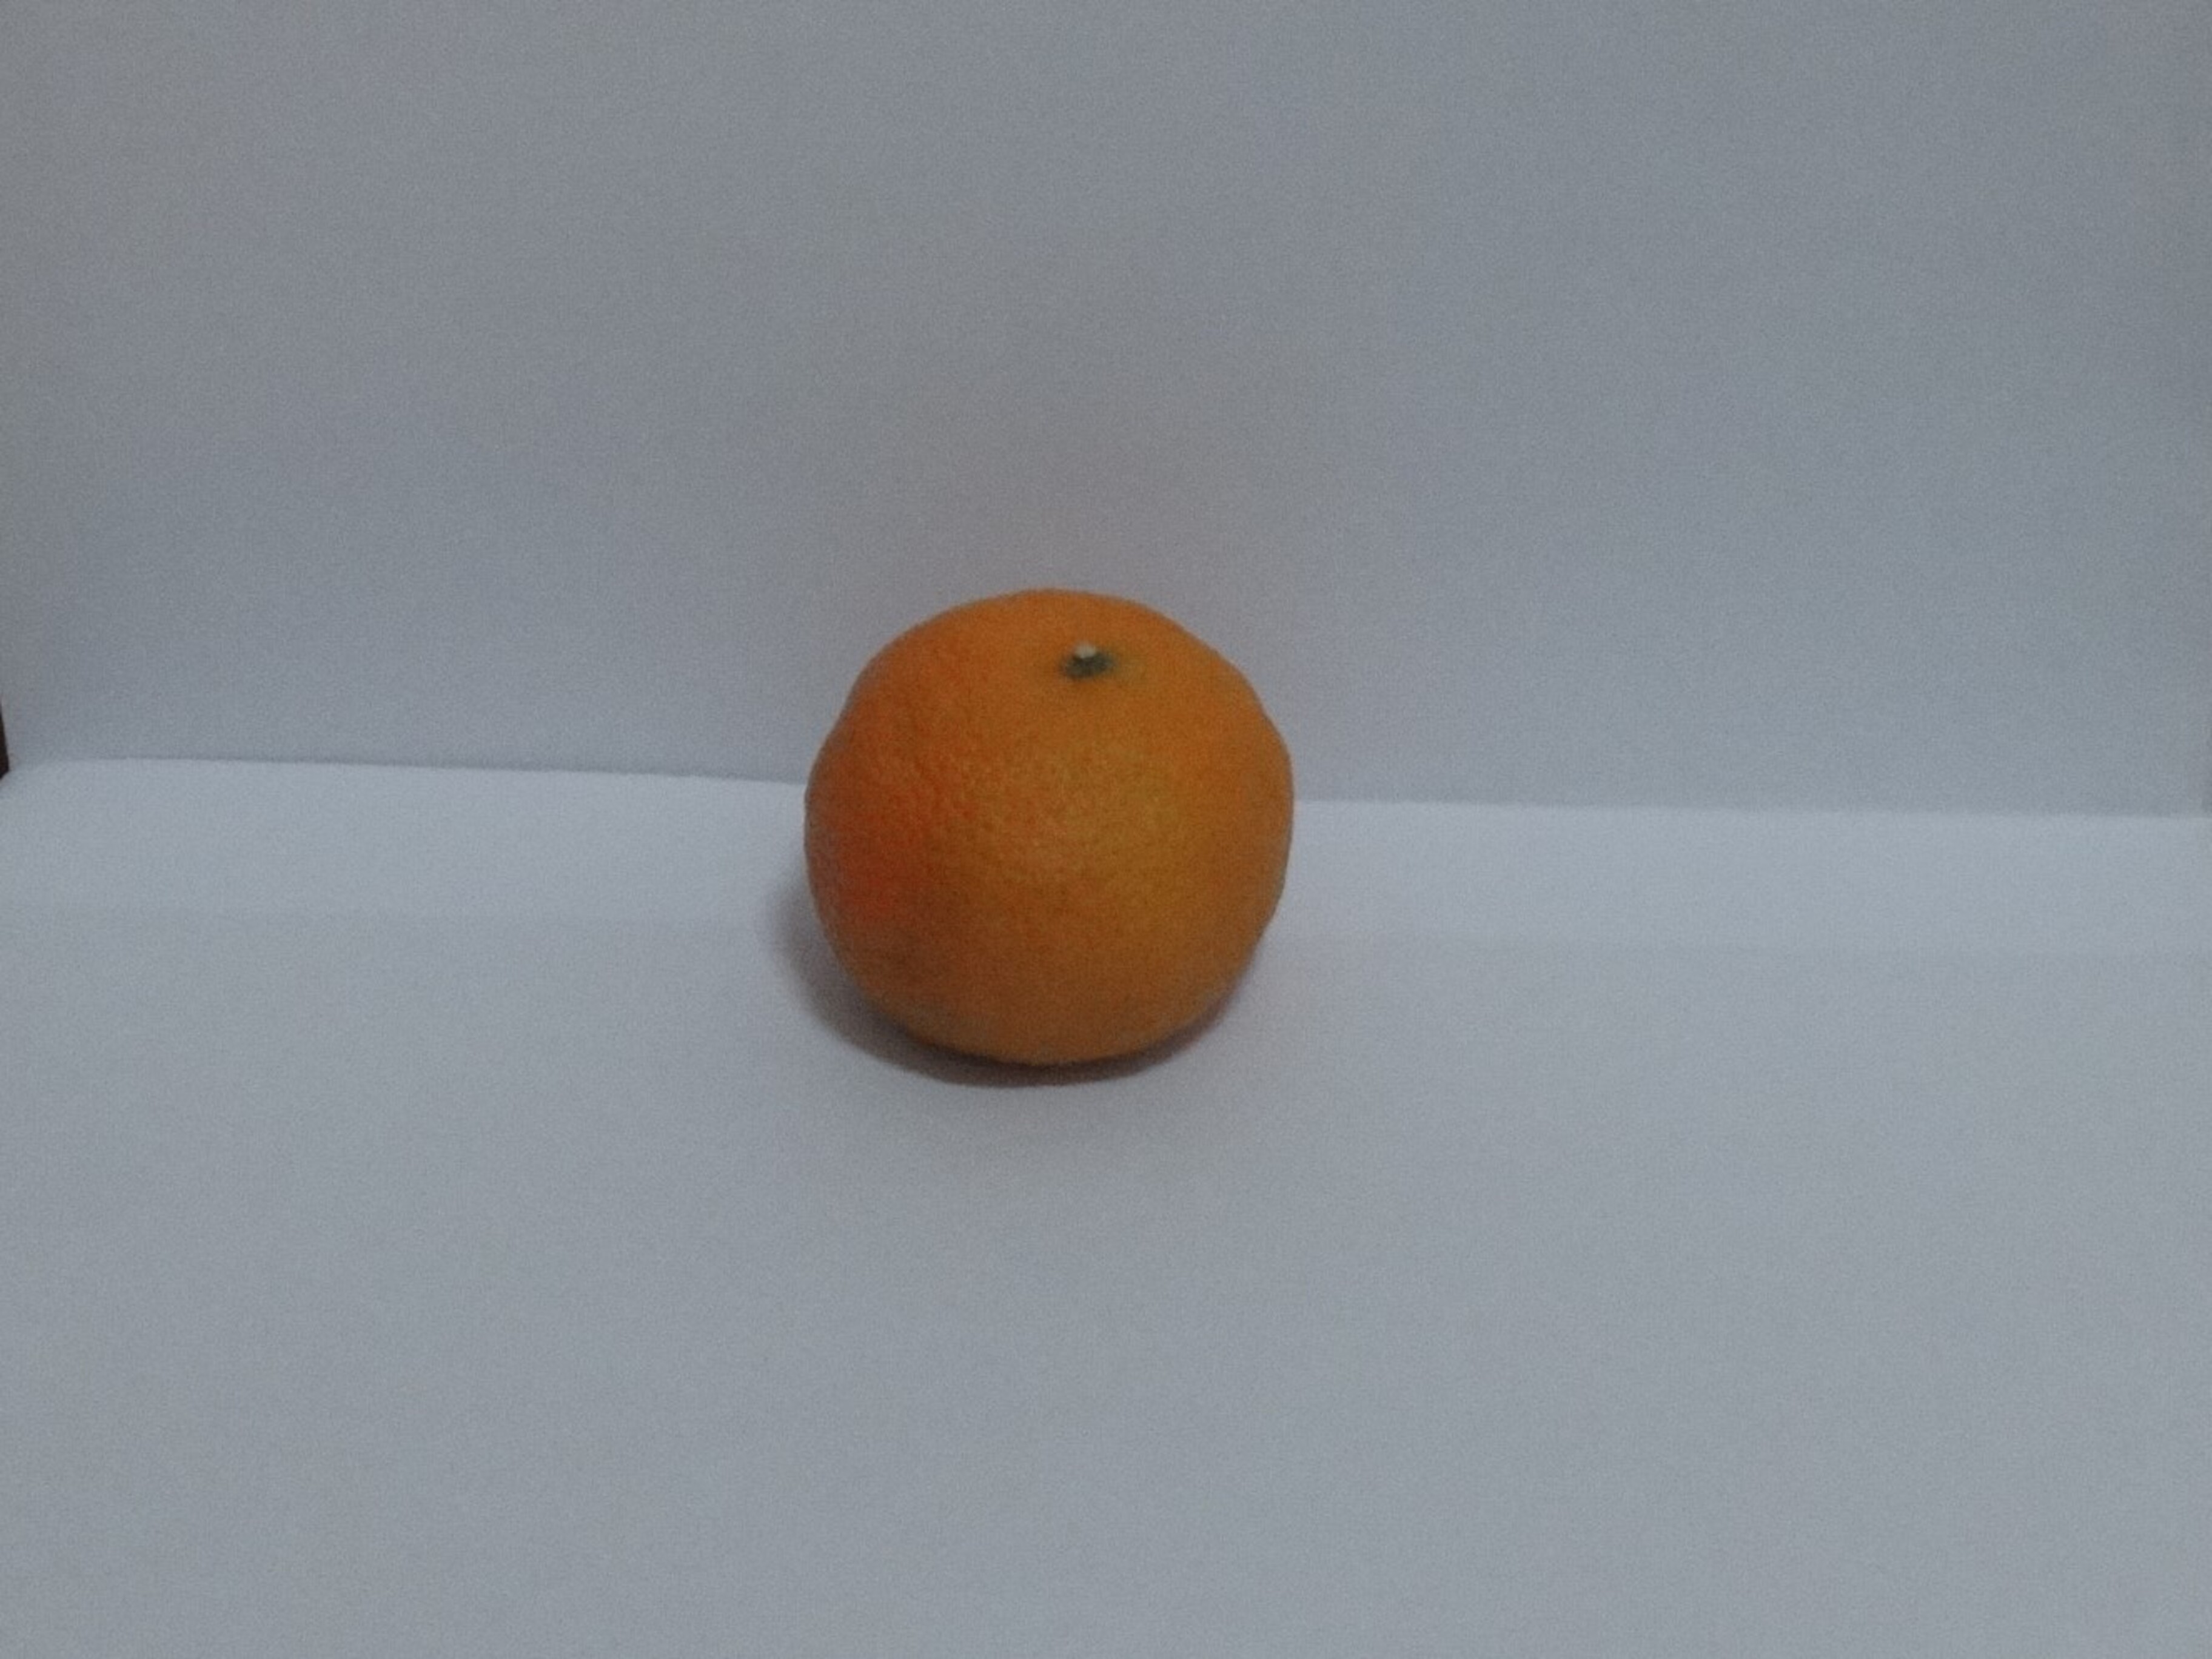
Citrus fruit variety: murcott